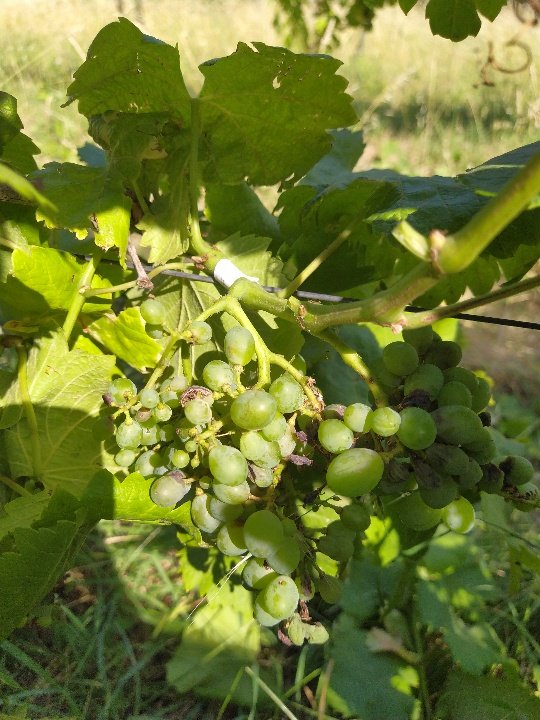
Berries visible: 71
Grape clusters: 0